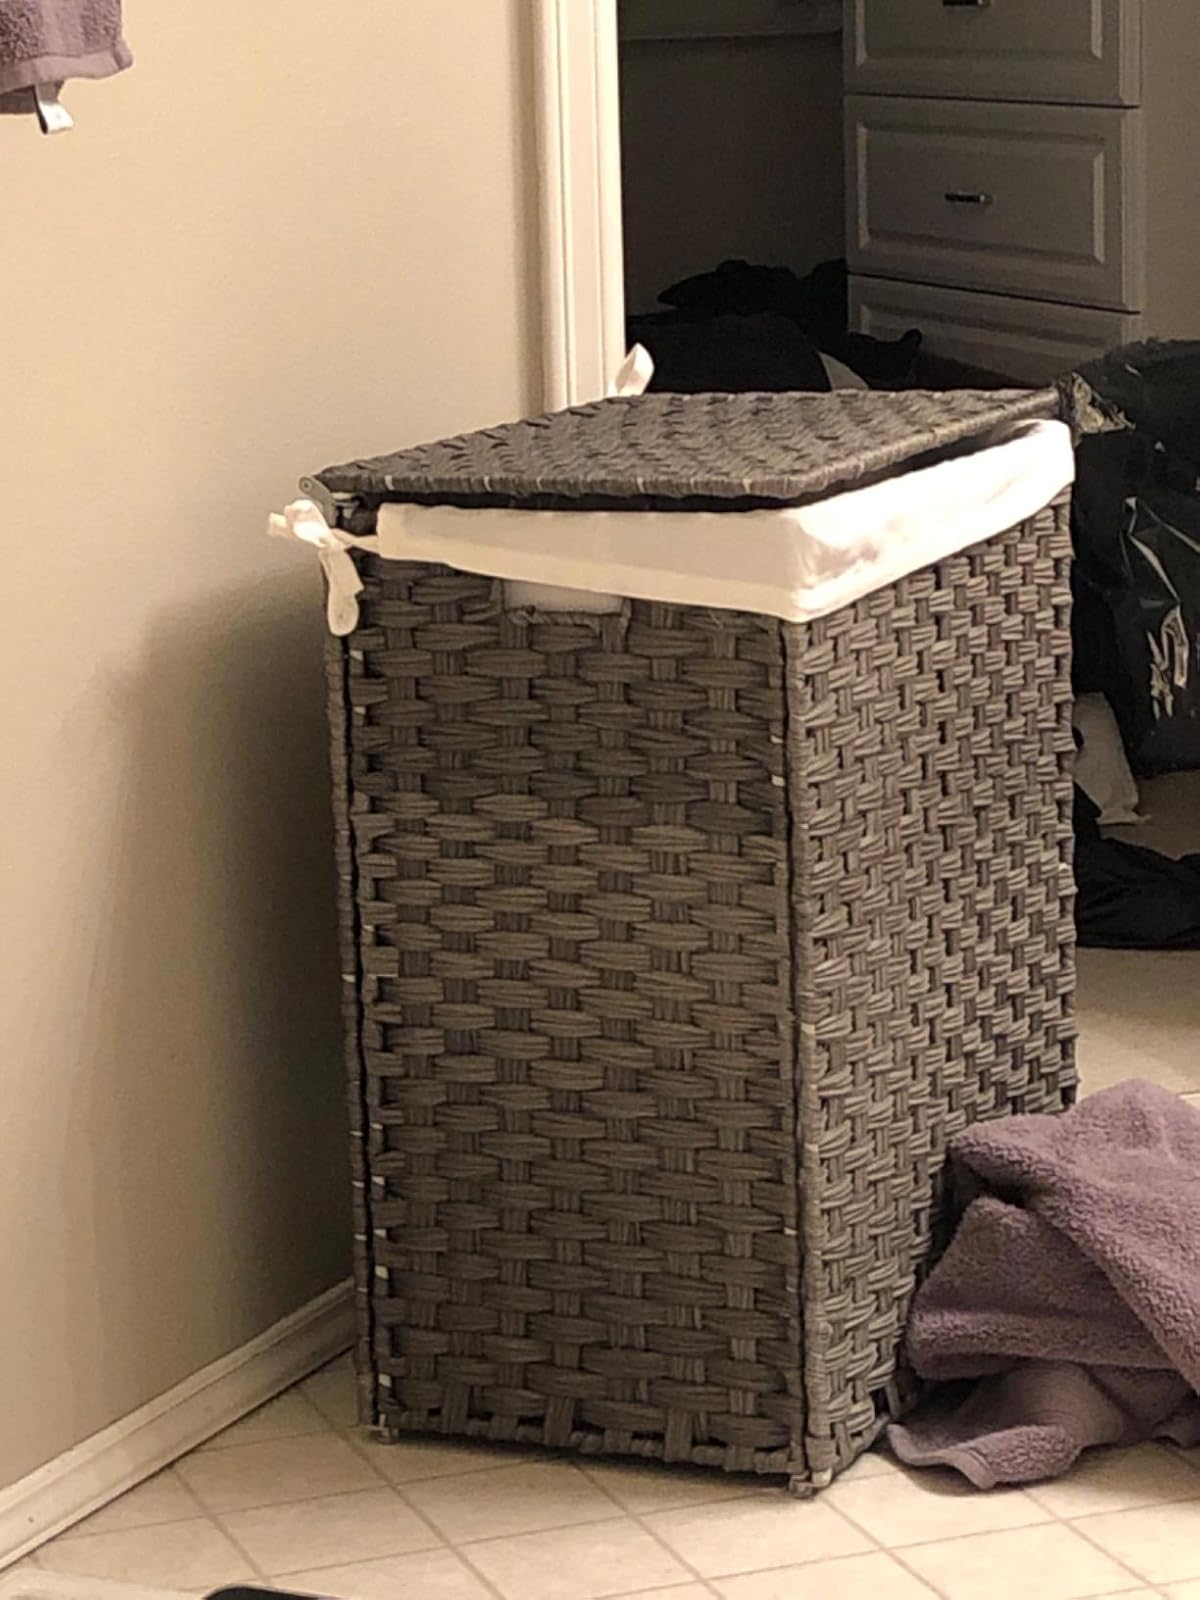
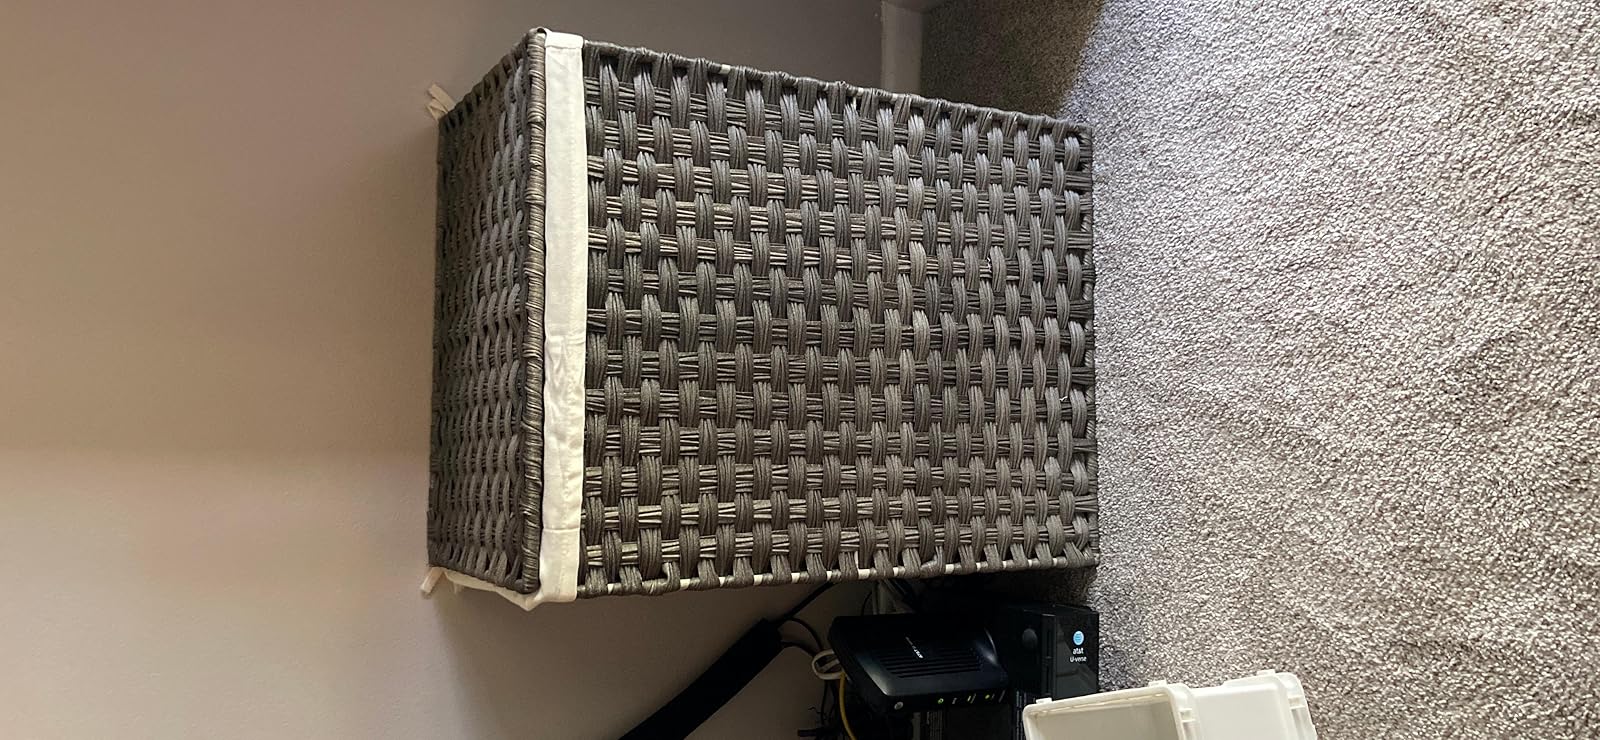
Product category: items_hamper
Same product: yes